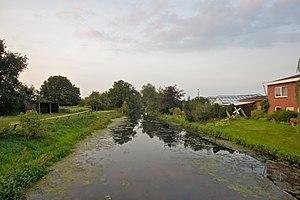
Hambourg (Neuengamme), Allemagne: Le canal Neuengammer Durchstich en direction nord près de la rue Neuengammer Hinterdeich